Tiananmen

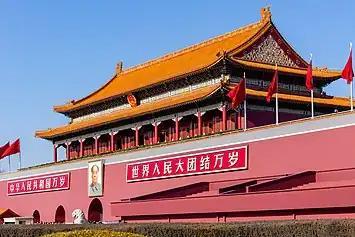
Tian'anmen in 2020

The Tiananmen , also Tian'anmen, is the entrance gate of the Forbidden City imperial palace complex and Imperial City in the center of Beijing, China. It is widely used as a national symbol.